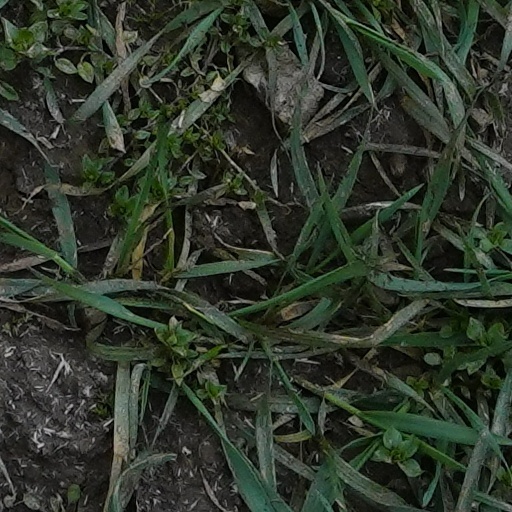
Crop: wheat